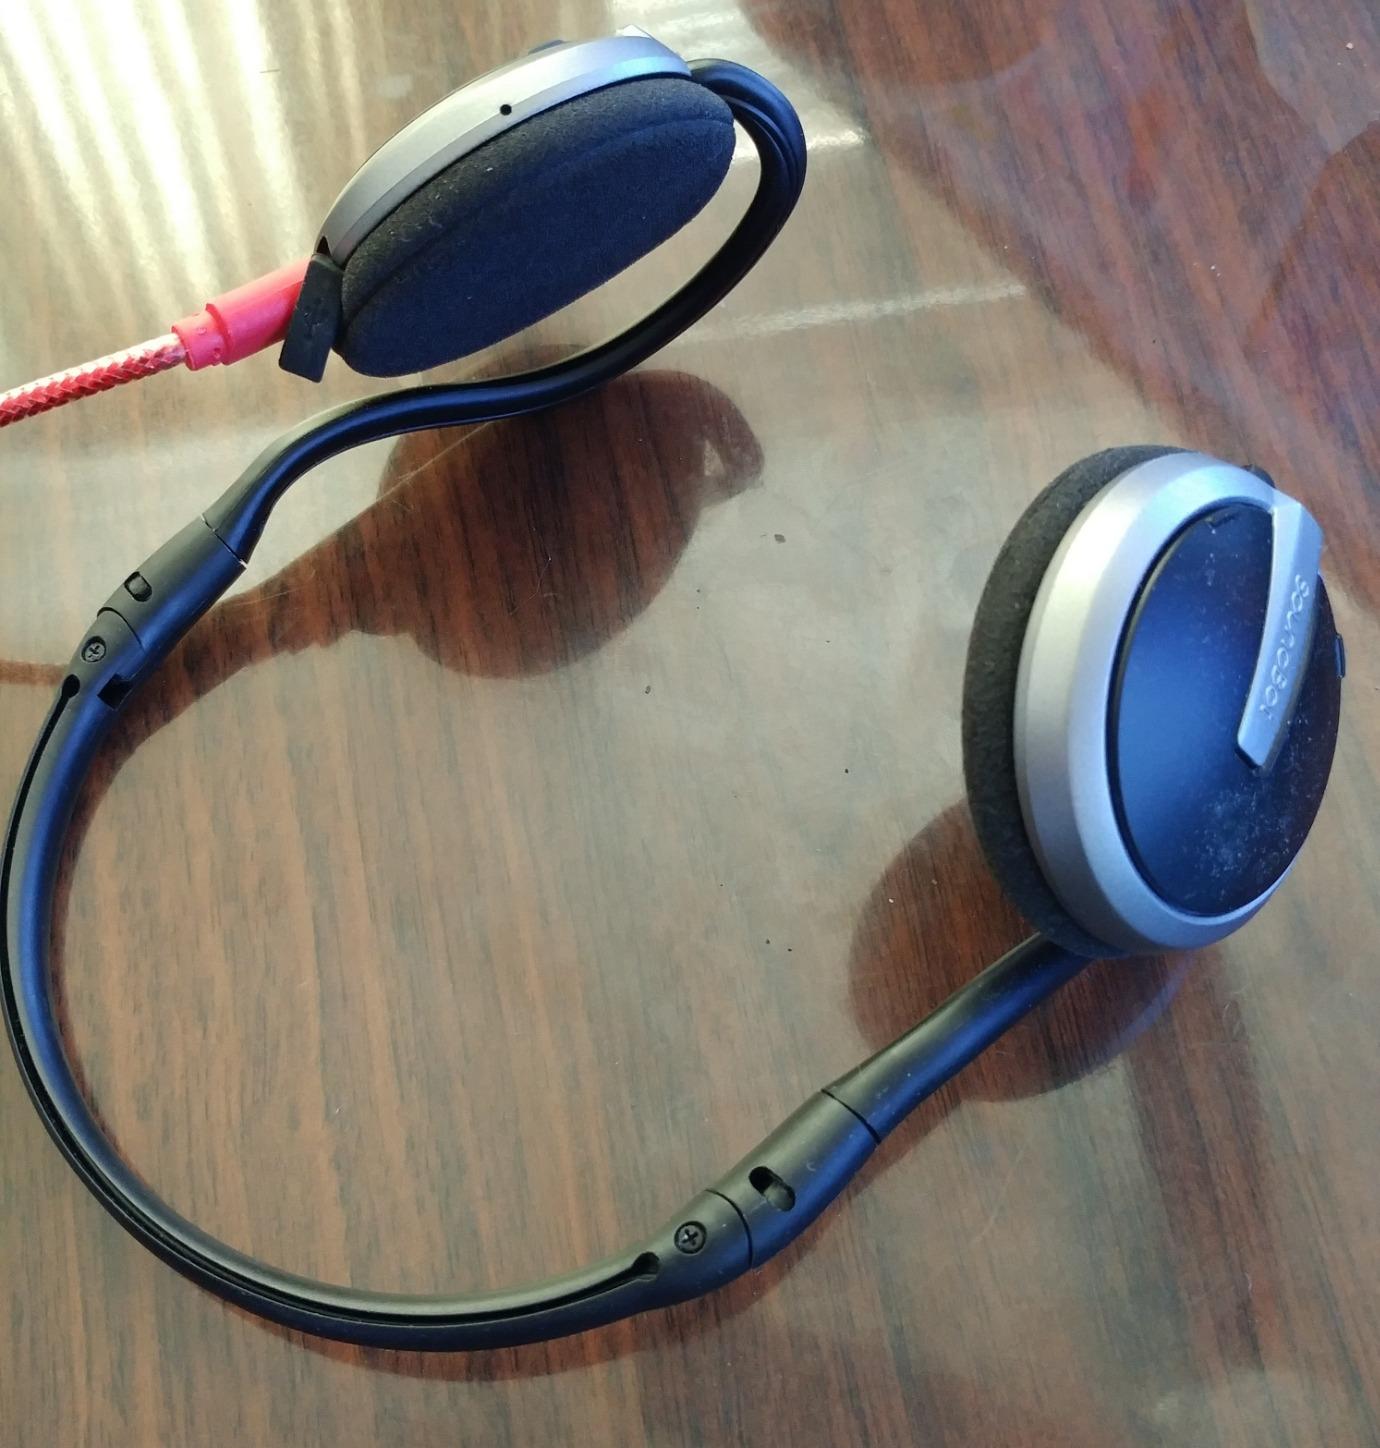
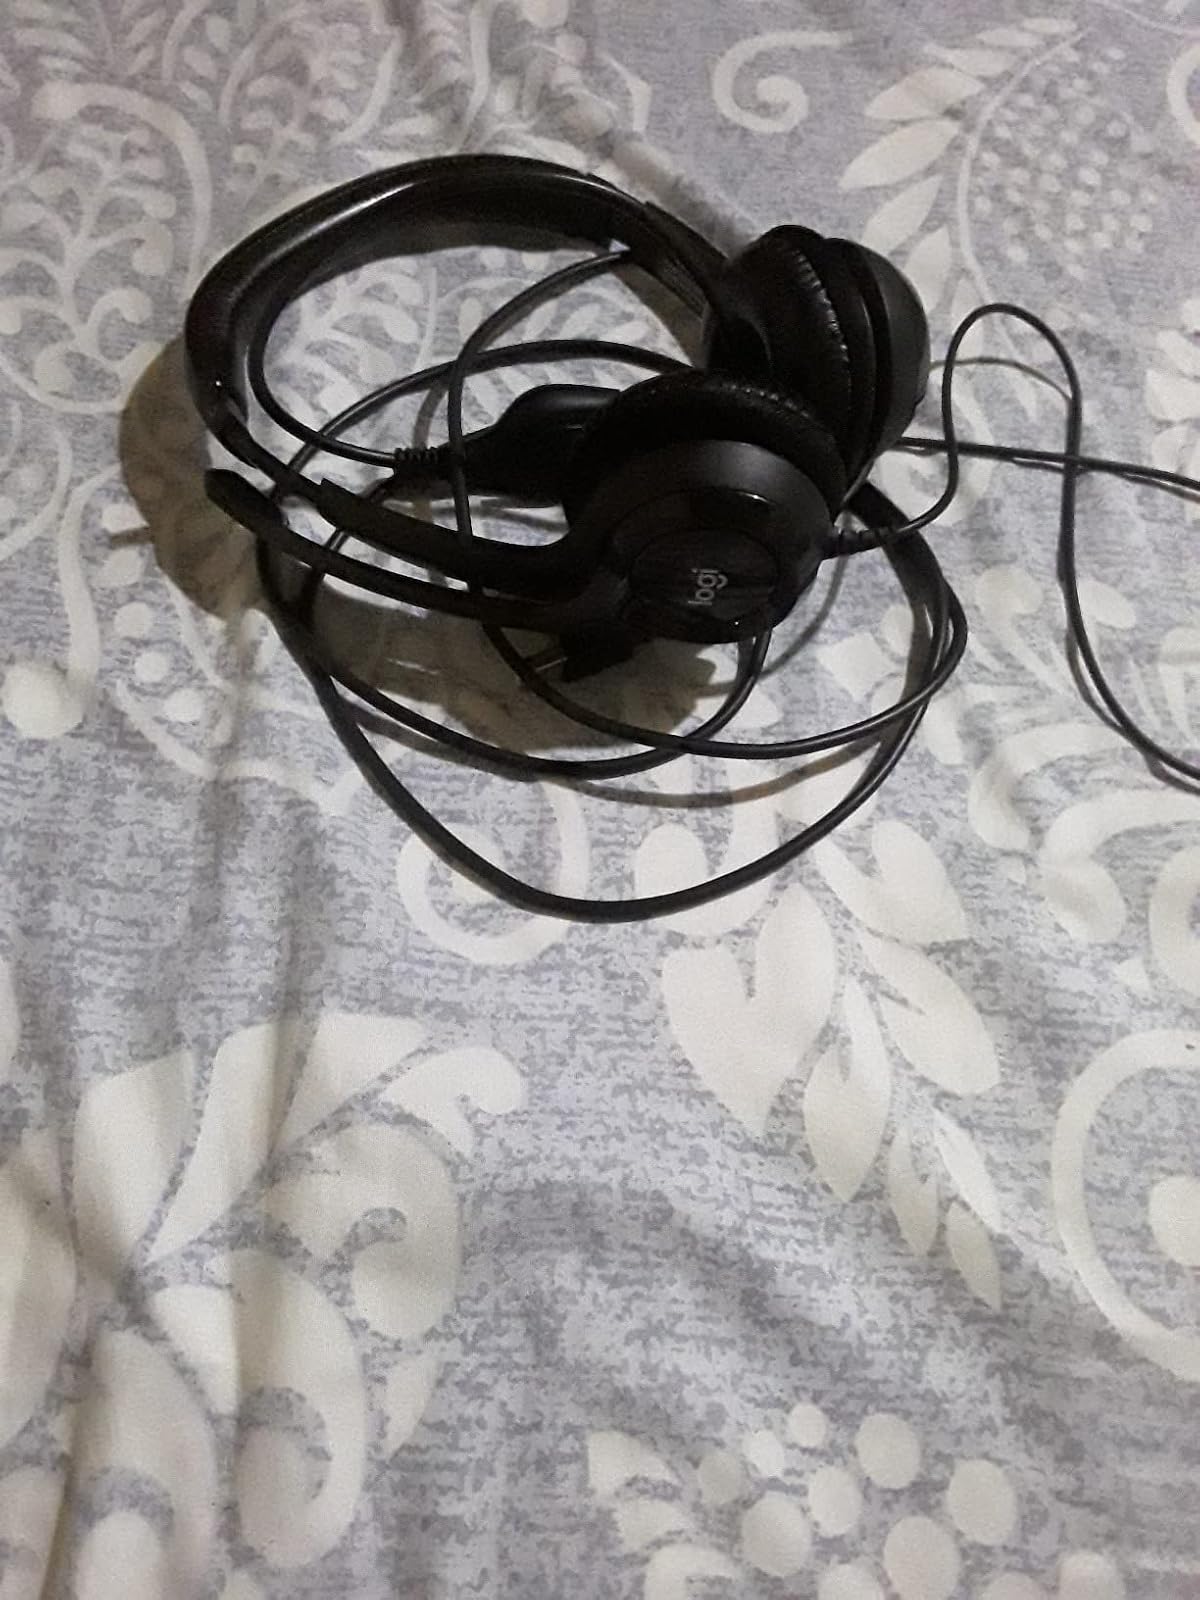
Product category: headphones
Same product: no